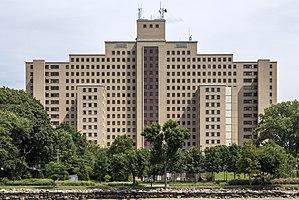
Le côté ouest du centre psychiatrique de Manhattan depuis la rivière Harlem, New York